San Sebastiano fuori le mura

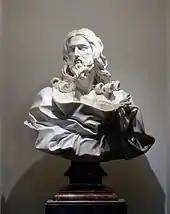
Jesus of Gian Lorenzo Bernini

The statue of St Sebastian at the altar in the first chapel on the left is by Giuseppe Giorgetti. The Chapel of Relics, located directly across the nave, houses a stone allegedly imprinted with the footprints of Jesus related to the episode of "Quo vadis?" in the apocryphal "Acts of Peter"; and one of the arrows which struck St Sebastian together with part of the column to which he was tied during the martyrdom. Noteworthy is the Albani Chapel (built 1716) and designed by Carlo Maratta, Alessandro Specchi, Filippo Barigioni and Carlo Fontana; commissioned by Pope Clement XI; and dedicated to Pope Fabian. Fabian had been Bishop of Rome during the persecution of Decius. Flanking the altar, busts of Saints Peter and Paul by Nicolò Cordier recall the first dedication of the basilica.